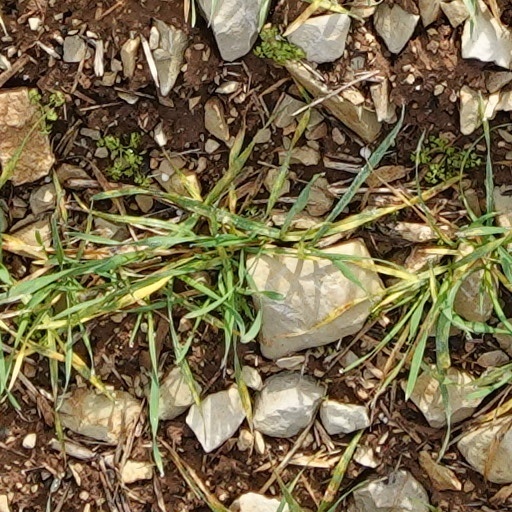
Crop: wheat